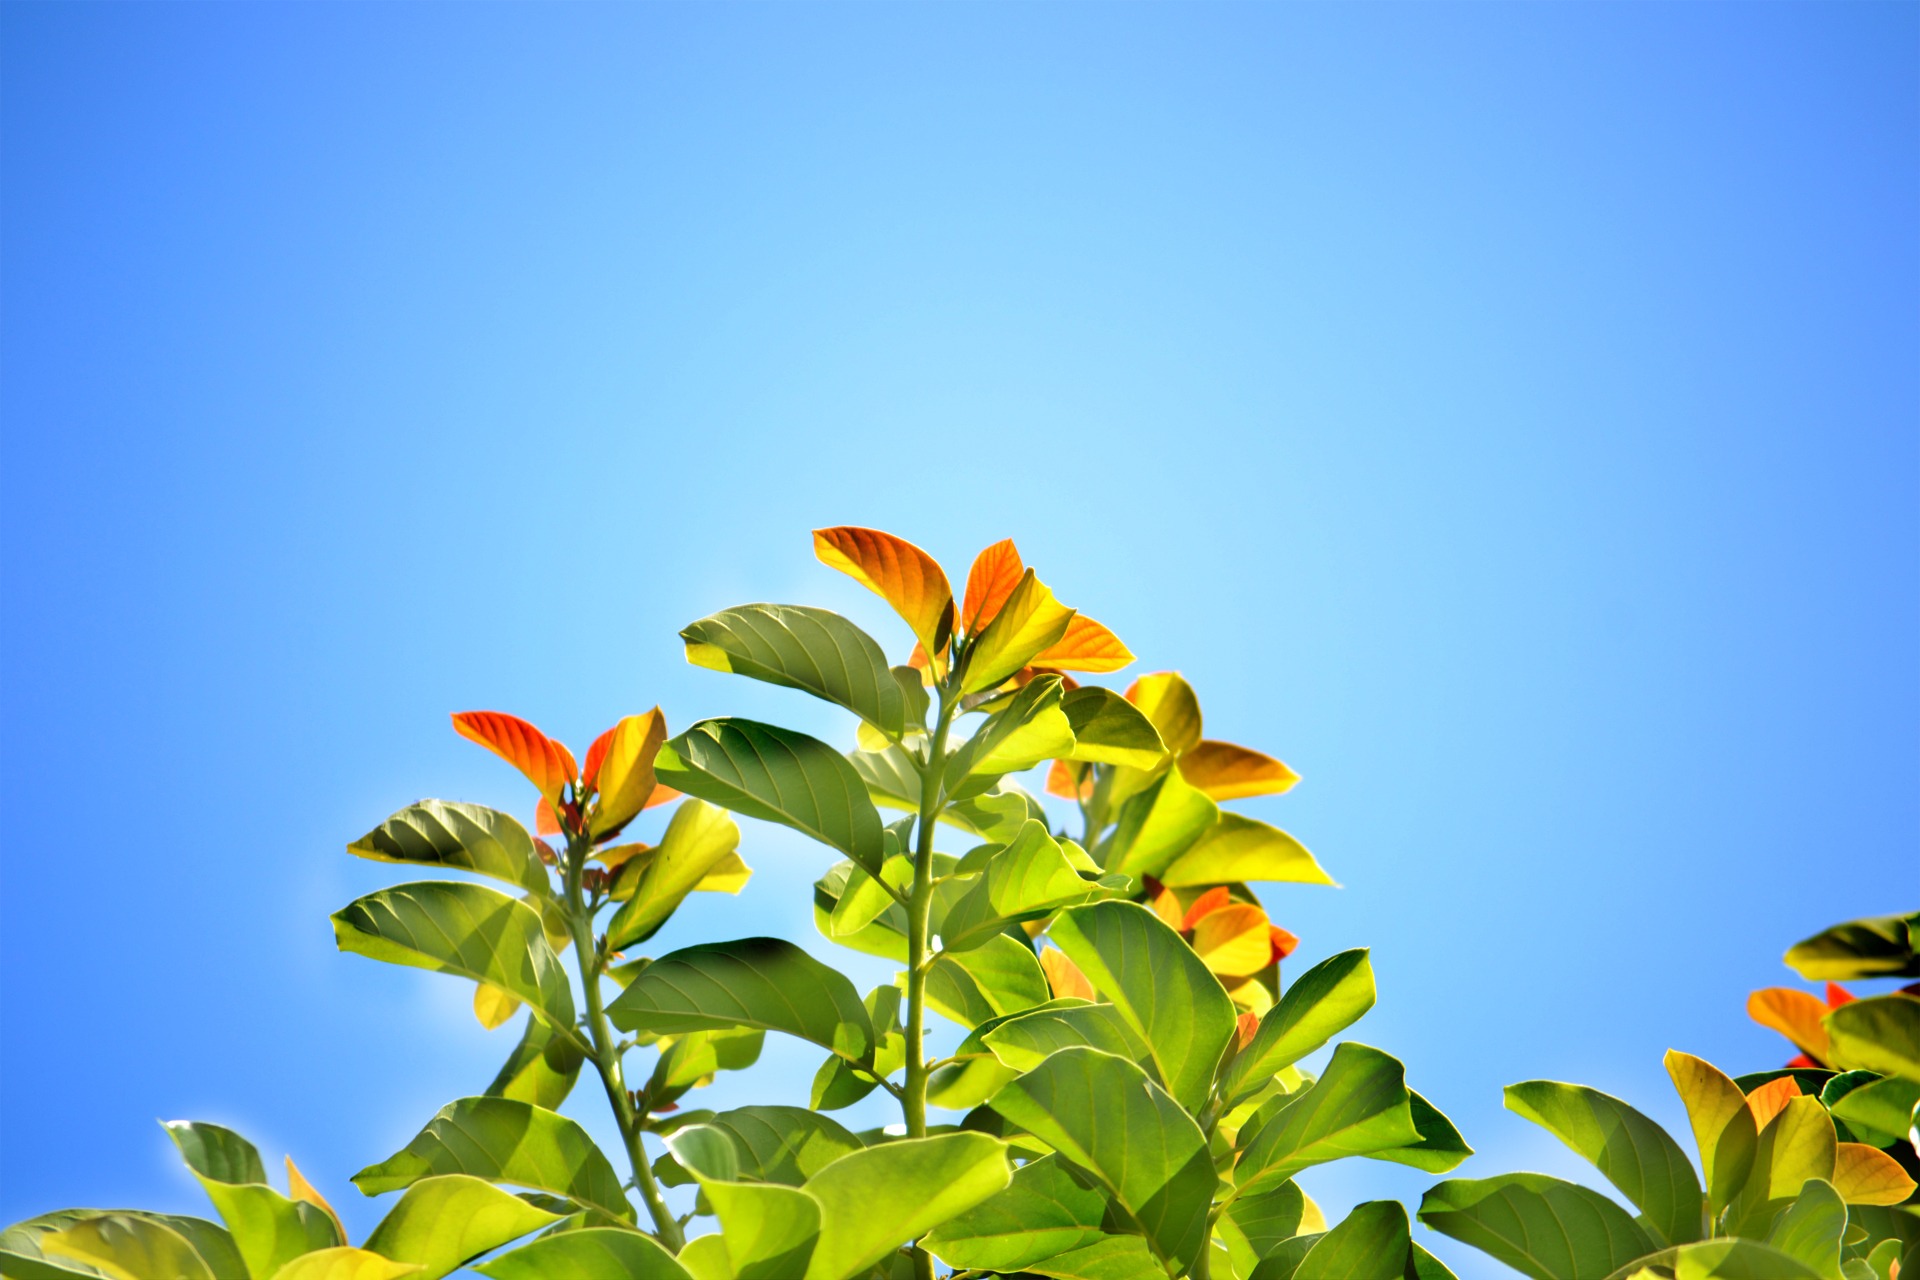
tree, nature, grass, branch, growth, plant, sky, sunlight, leaf, flower, petal, green, botany, yellow, flora, blue sky, leaves, outdoors, bright, backlight, tropics, ecosystem, macro photography, sunny day, bright day